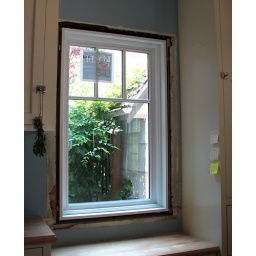
new window above my desk in the breakfast room